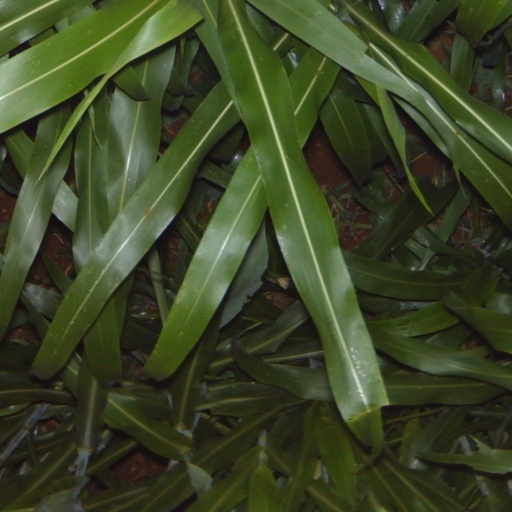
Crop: sorghum